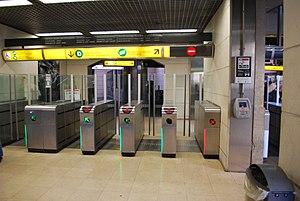
Vue de Lyon.
Le métro de Lyon est un des systèmes de transport en commun desservant la ville française de Lyon et son agglomération. Il s'agit d'un réseau métropolitain constitué de quatre lignes dénommées à l'aide des lettres A, B, C et D auxquelles s'ajoutent deux lignes de funiculaires dénommées par les indices F1 et F2. Le réseau comporte quarante stations pour 32,05 km de voies en site propre.